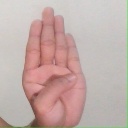
अक्षर: ब